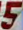
Number: 5